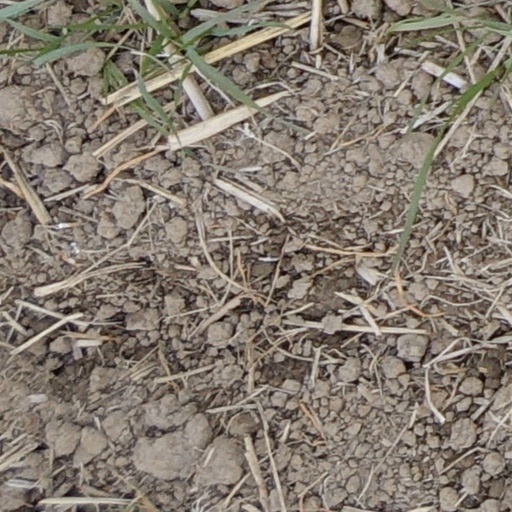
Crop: wheat